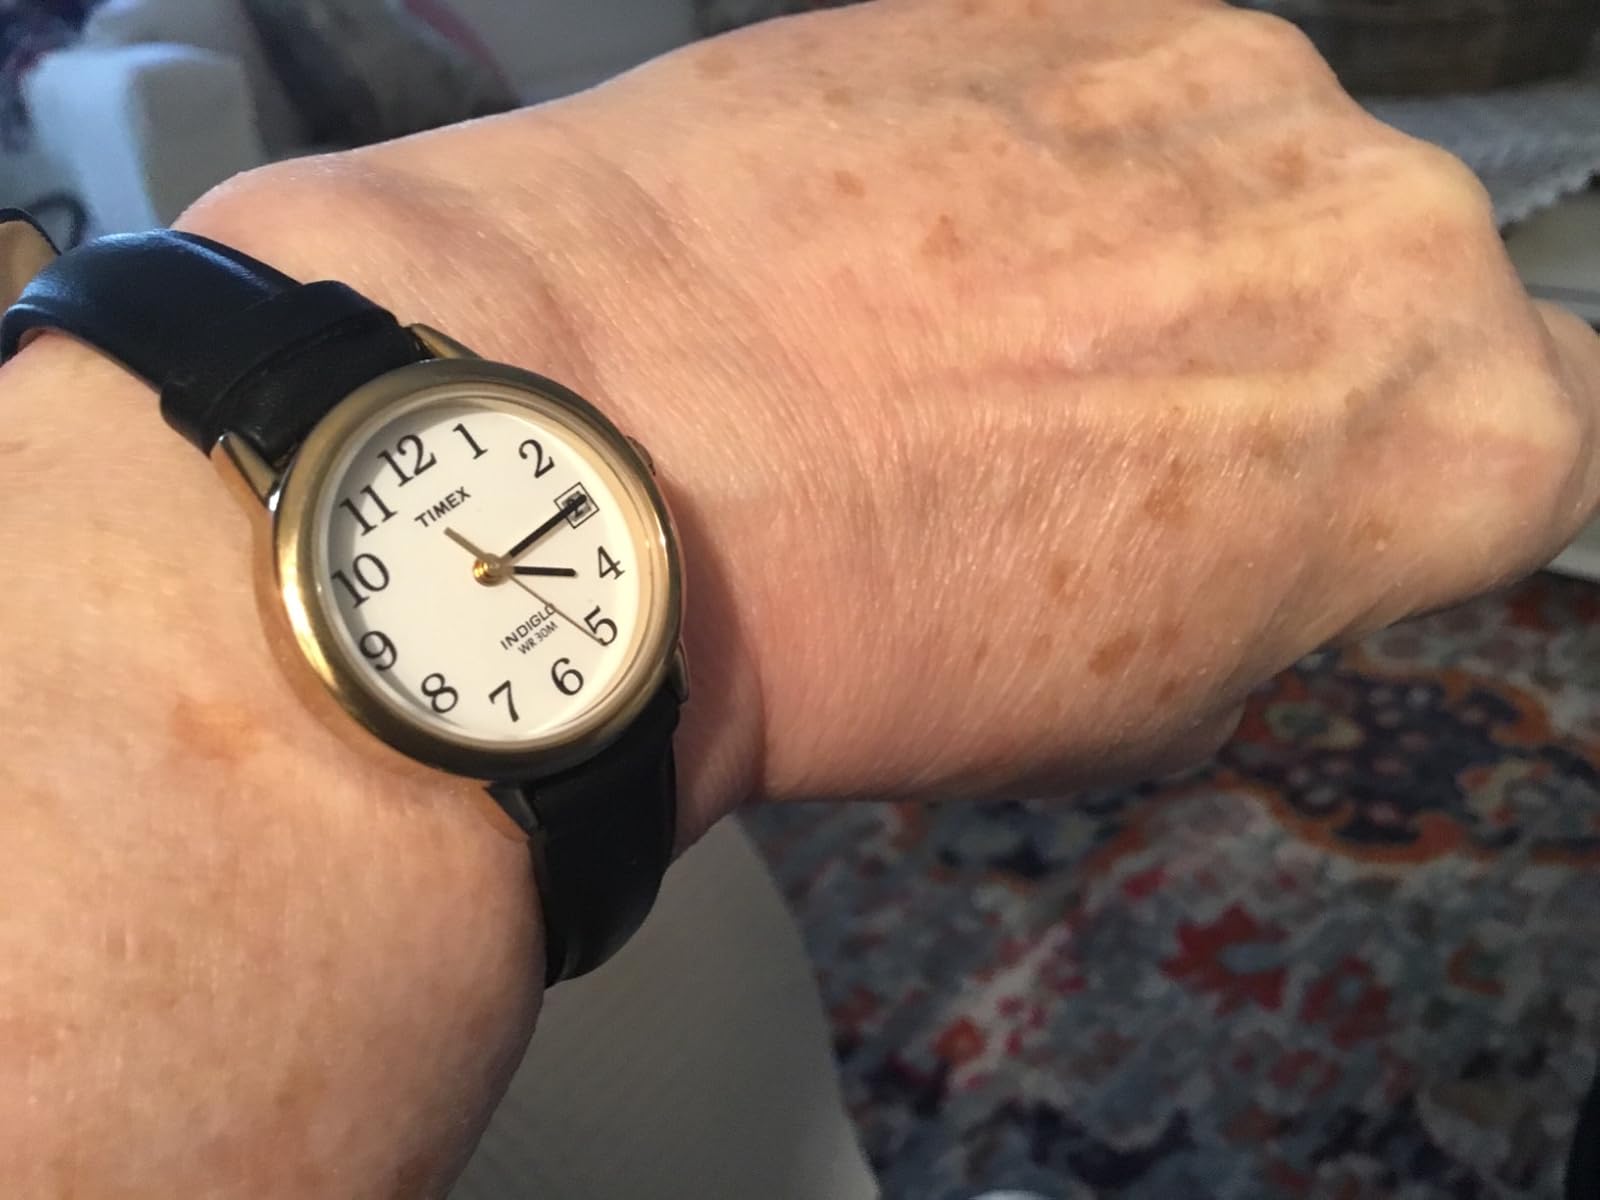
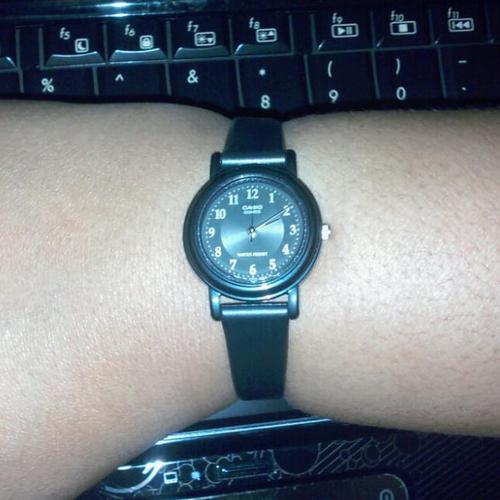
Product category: accessories_watch
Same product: no